British nationality law

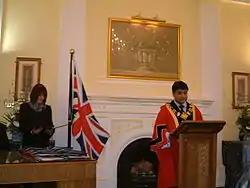
A British citizenship ceremony in the London Borough of Tower Hamlets, 2005

From 1 January 2004, all new applicants for British citizenship by naturalisation or registration aged 18 or over if their application is successful must attend a citizenship ceremony and either make an affirmation or take an oath of allegiance to the monarch, and make a pledge to the UK.